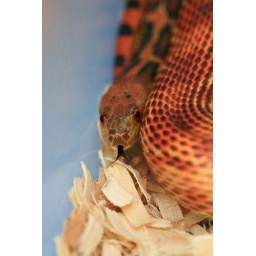
close-up of head and neck, snake is in a pull drawer tub on aspen shavings.